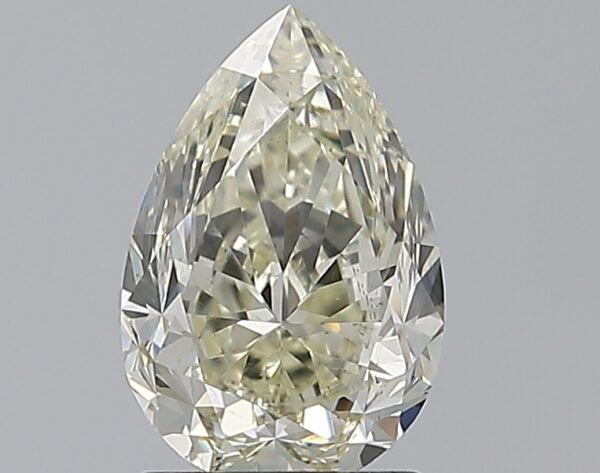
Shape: pear
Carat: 1.51
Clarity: SI1
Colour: M
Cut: GD
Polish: EX
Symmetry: EX
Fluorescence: N
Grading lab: GIA
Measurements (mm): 9.24 x 6.16 x 4.13